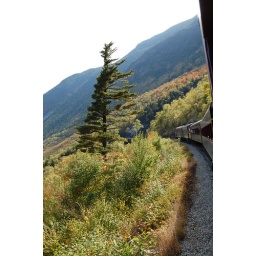
they say this pine tree has been in every picture of this area for over 100 years. tenacious little sucker!